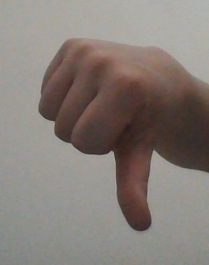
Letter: waw